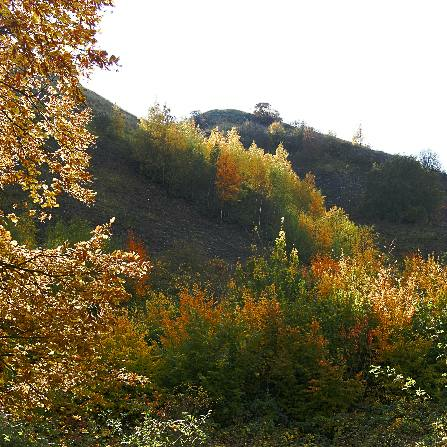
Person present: No